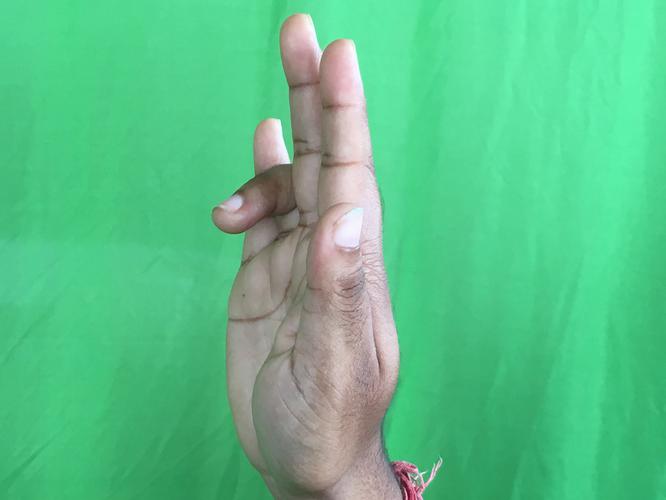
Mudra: Tripathaka
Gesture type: single_hand